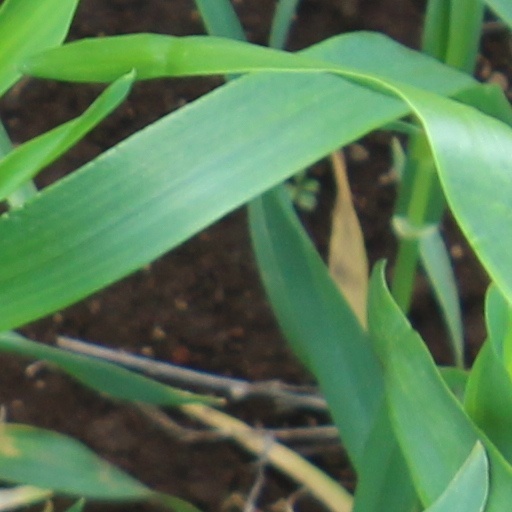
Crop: wheat